Fort Greene, Brooklyn

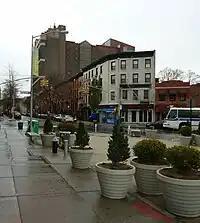
Streetscape near Fulton Street

The late 1990s and early 2000s saw the influx of many new residents and businesses to Fort Greene. While issues of gentrification are raised with the Black population steeply declining from 41.8% in 2000 to 25.8% in 2017 (according to the Furman Center at New York University), Fort Greene stands to others as one of the best examples of a racially and economically diverse neighborhood. Commentary in "The New York Times" referred to the neighborhood as having a "prevailing sense of racial amity that intrigues sociologists and attracts middle-class residents from other parts of the city". "GQ" describes it as "one of the rare racial mucous membranes in the five boroughs—it's getting white-ified but isn't there yet, and so is temporarily integrated".